Thomas E. Dewey

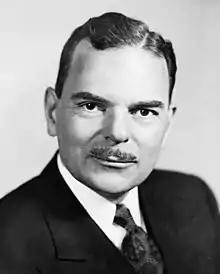
Dewey's portrait as Governor in 1948

In 1937, Dewey was elected New York County District Attorney (Manhattan), defeating the Democratic nominee after Dodge decided not to run for re-election. Dewey was such a popular candidate for District Attorney that "election officials in Brooklyn posted large signs at polling places reading 'Dewey Isn't Running in This County'."